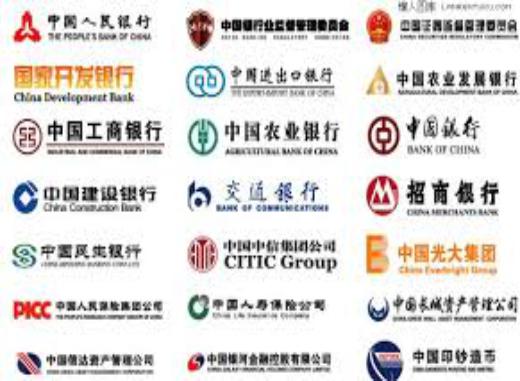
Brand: icbc-1
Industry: Others